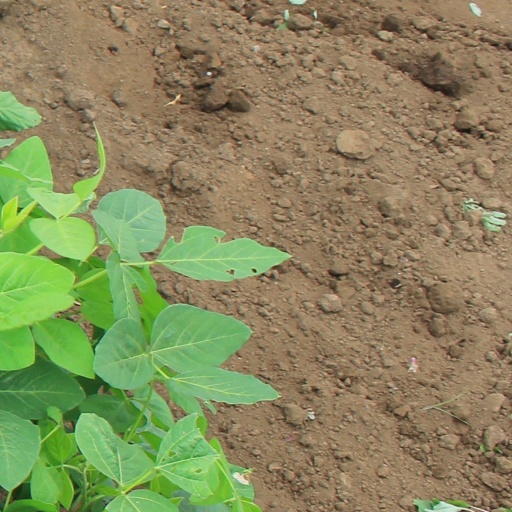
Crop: soybean